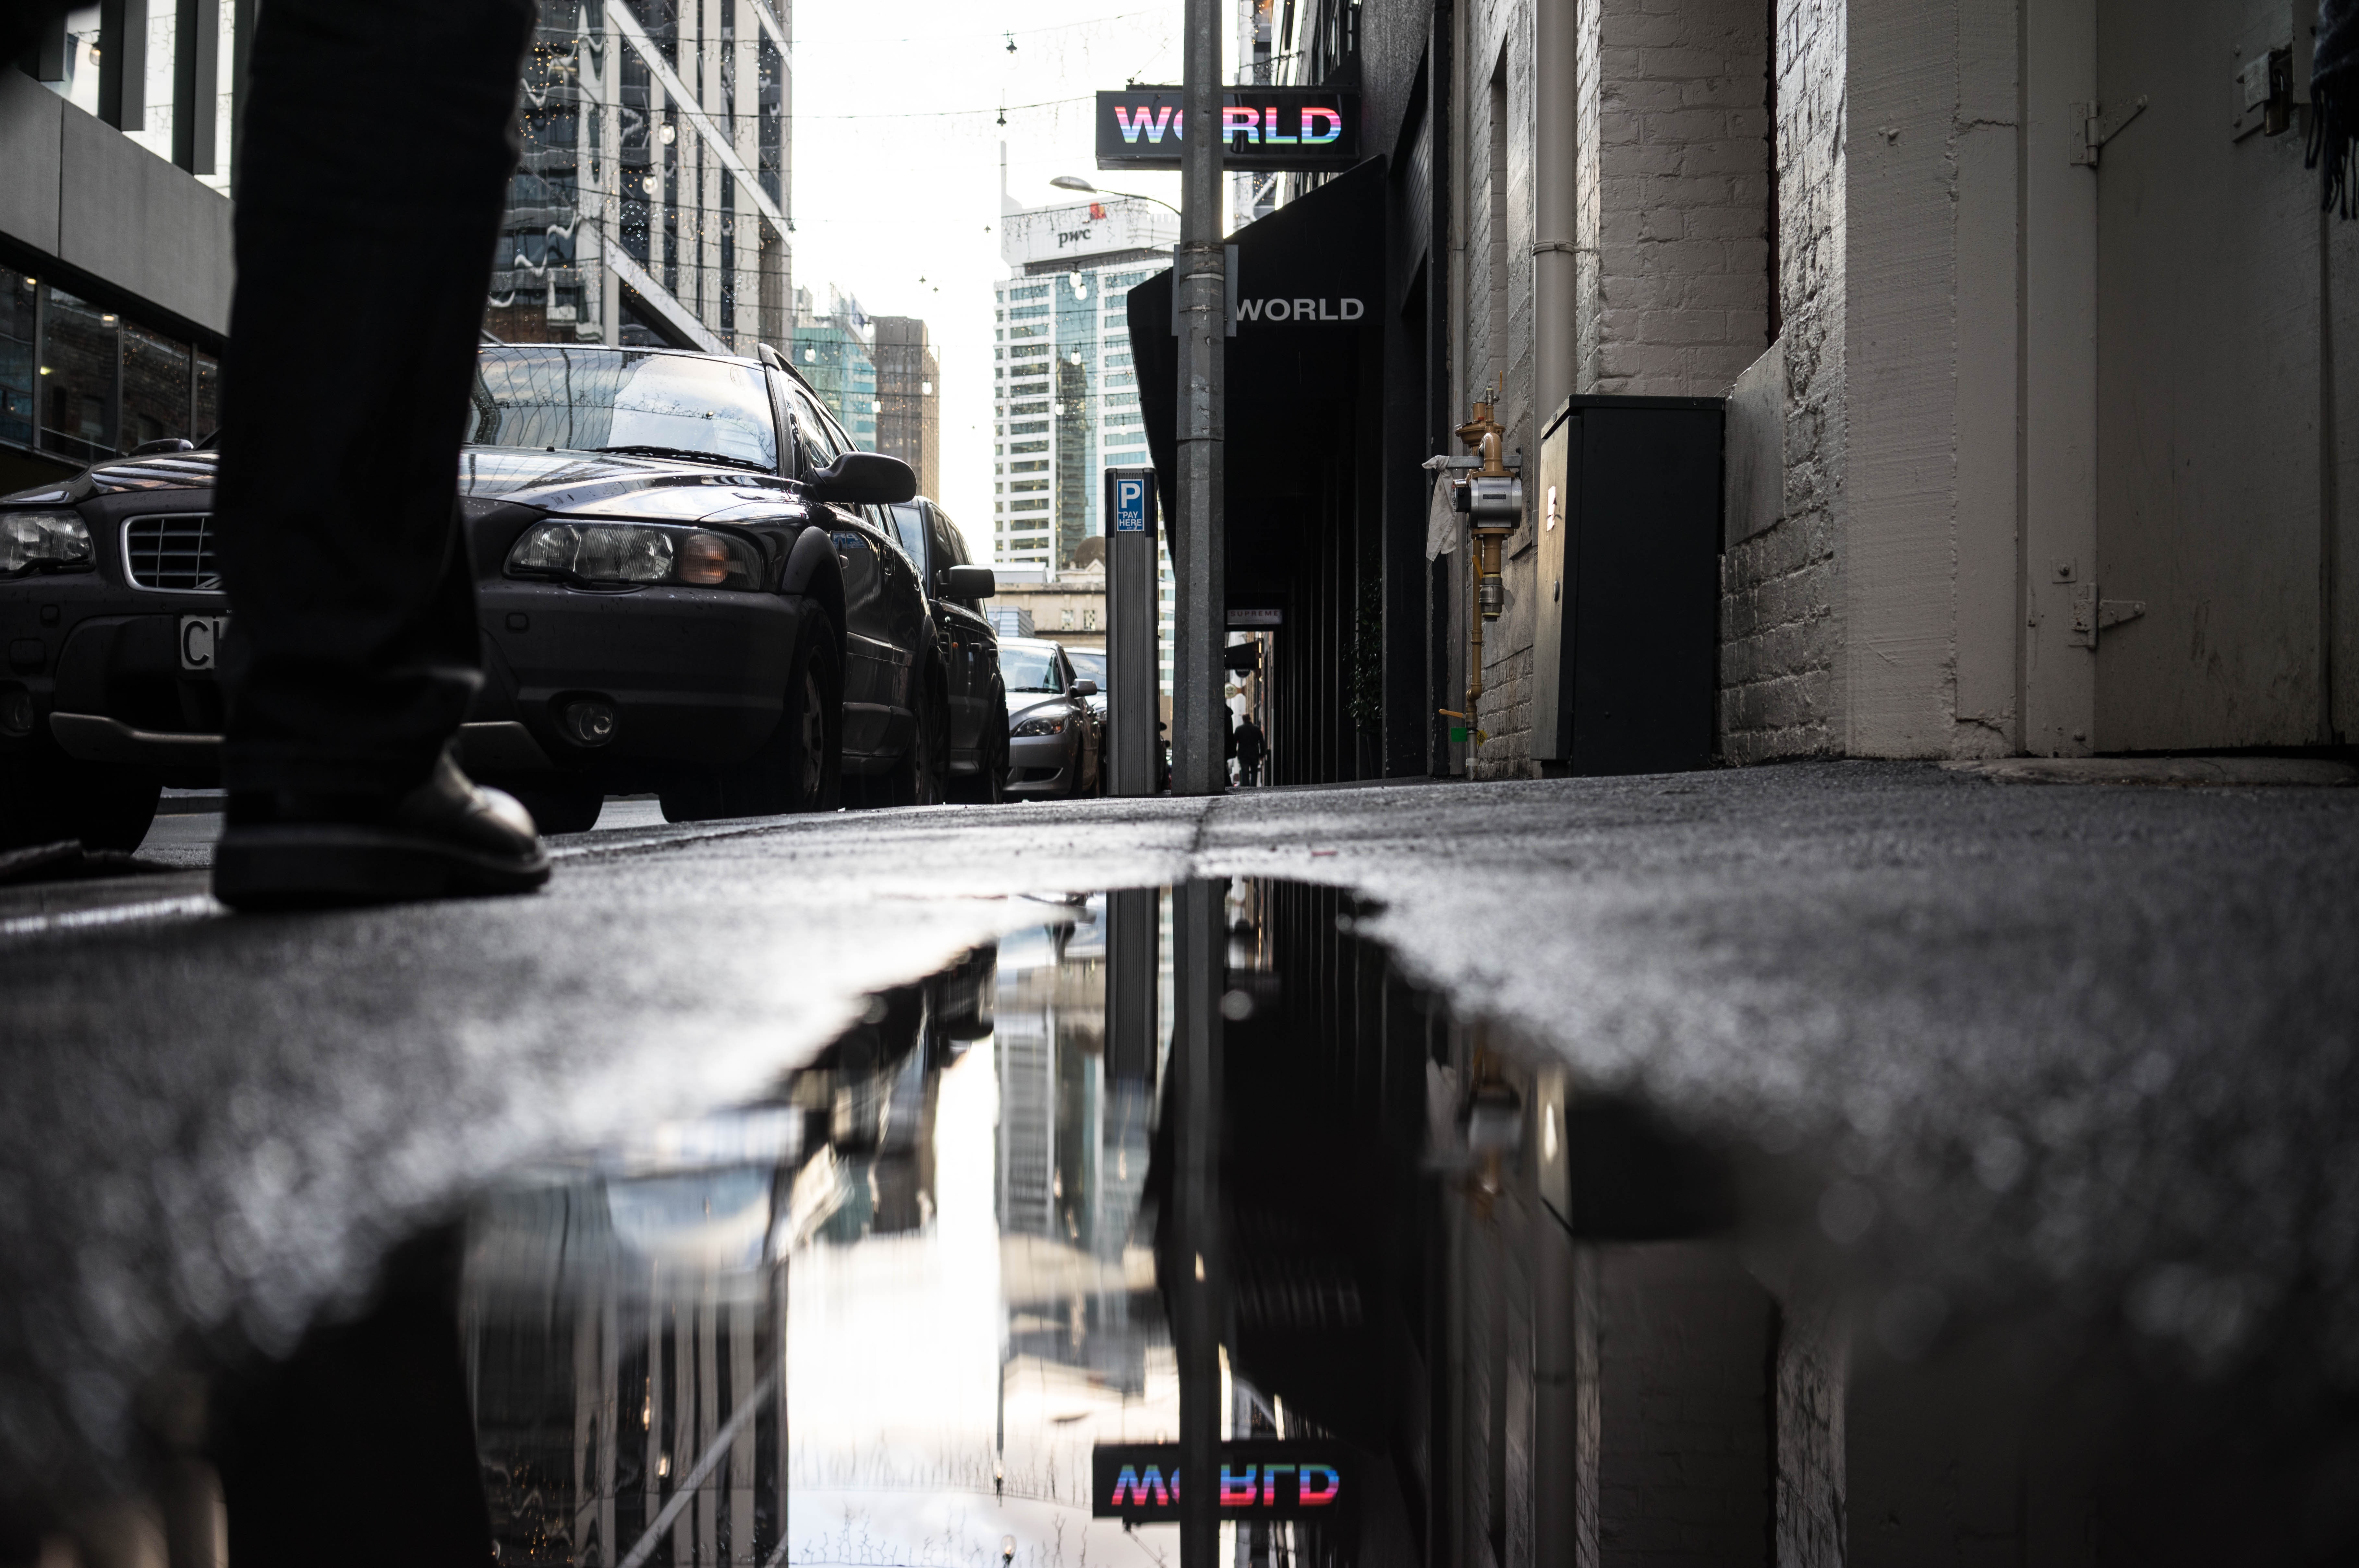
landscape, tree, water, nature, forest, outdoor, silhouette, drop, light, architecture, sky, road, street, rain, raindrop, lake, wet, old, alley, city, urban, asphalt, pavement, dark, reflection, dirt, puddle, natural, autumn, weather, shadow, darkness, blue, season, surface, infrastructure, mirror, day, screenshot